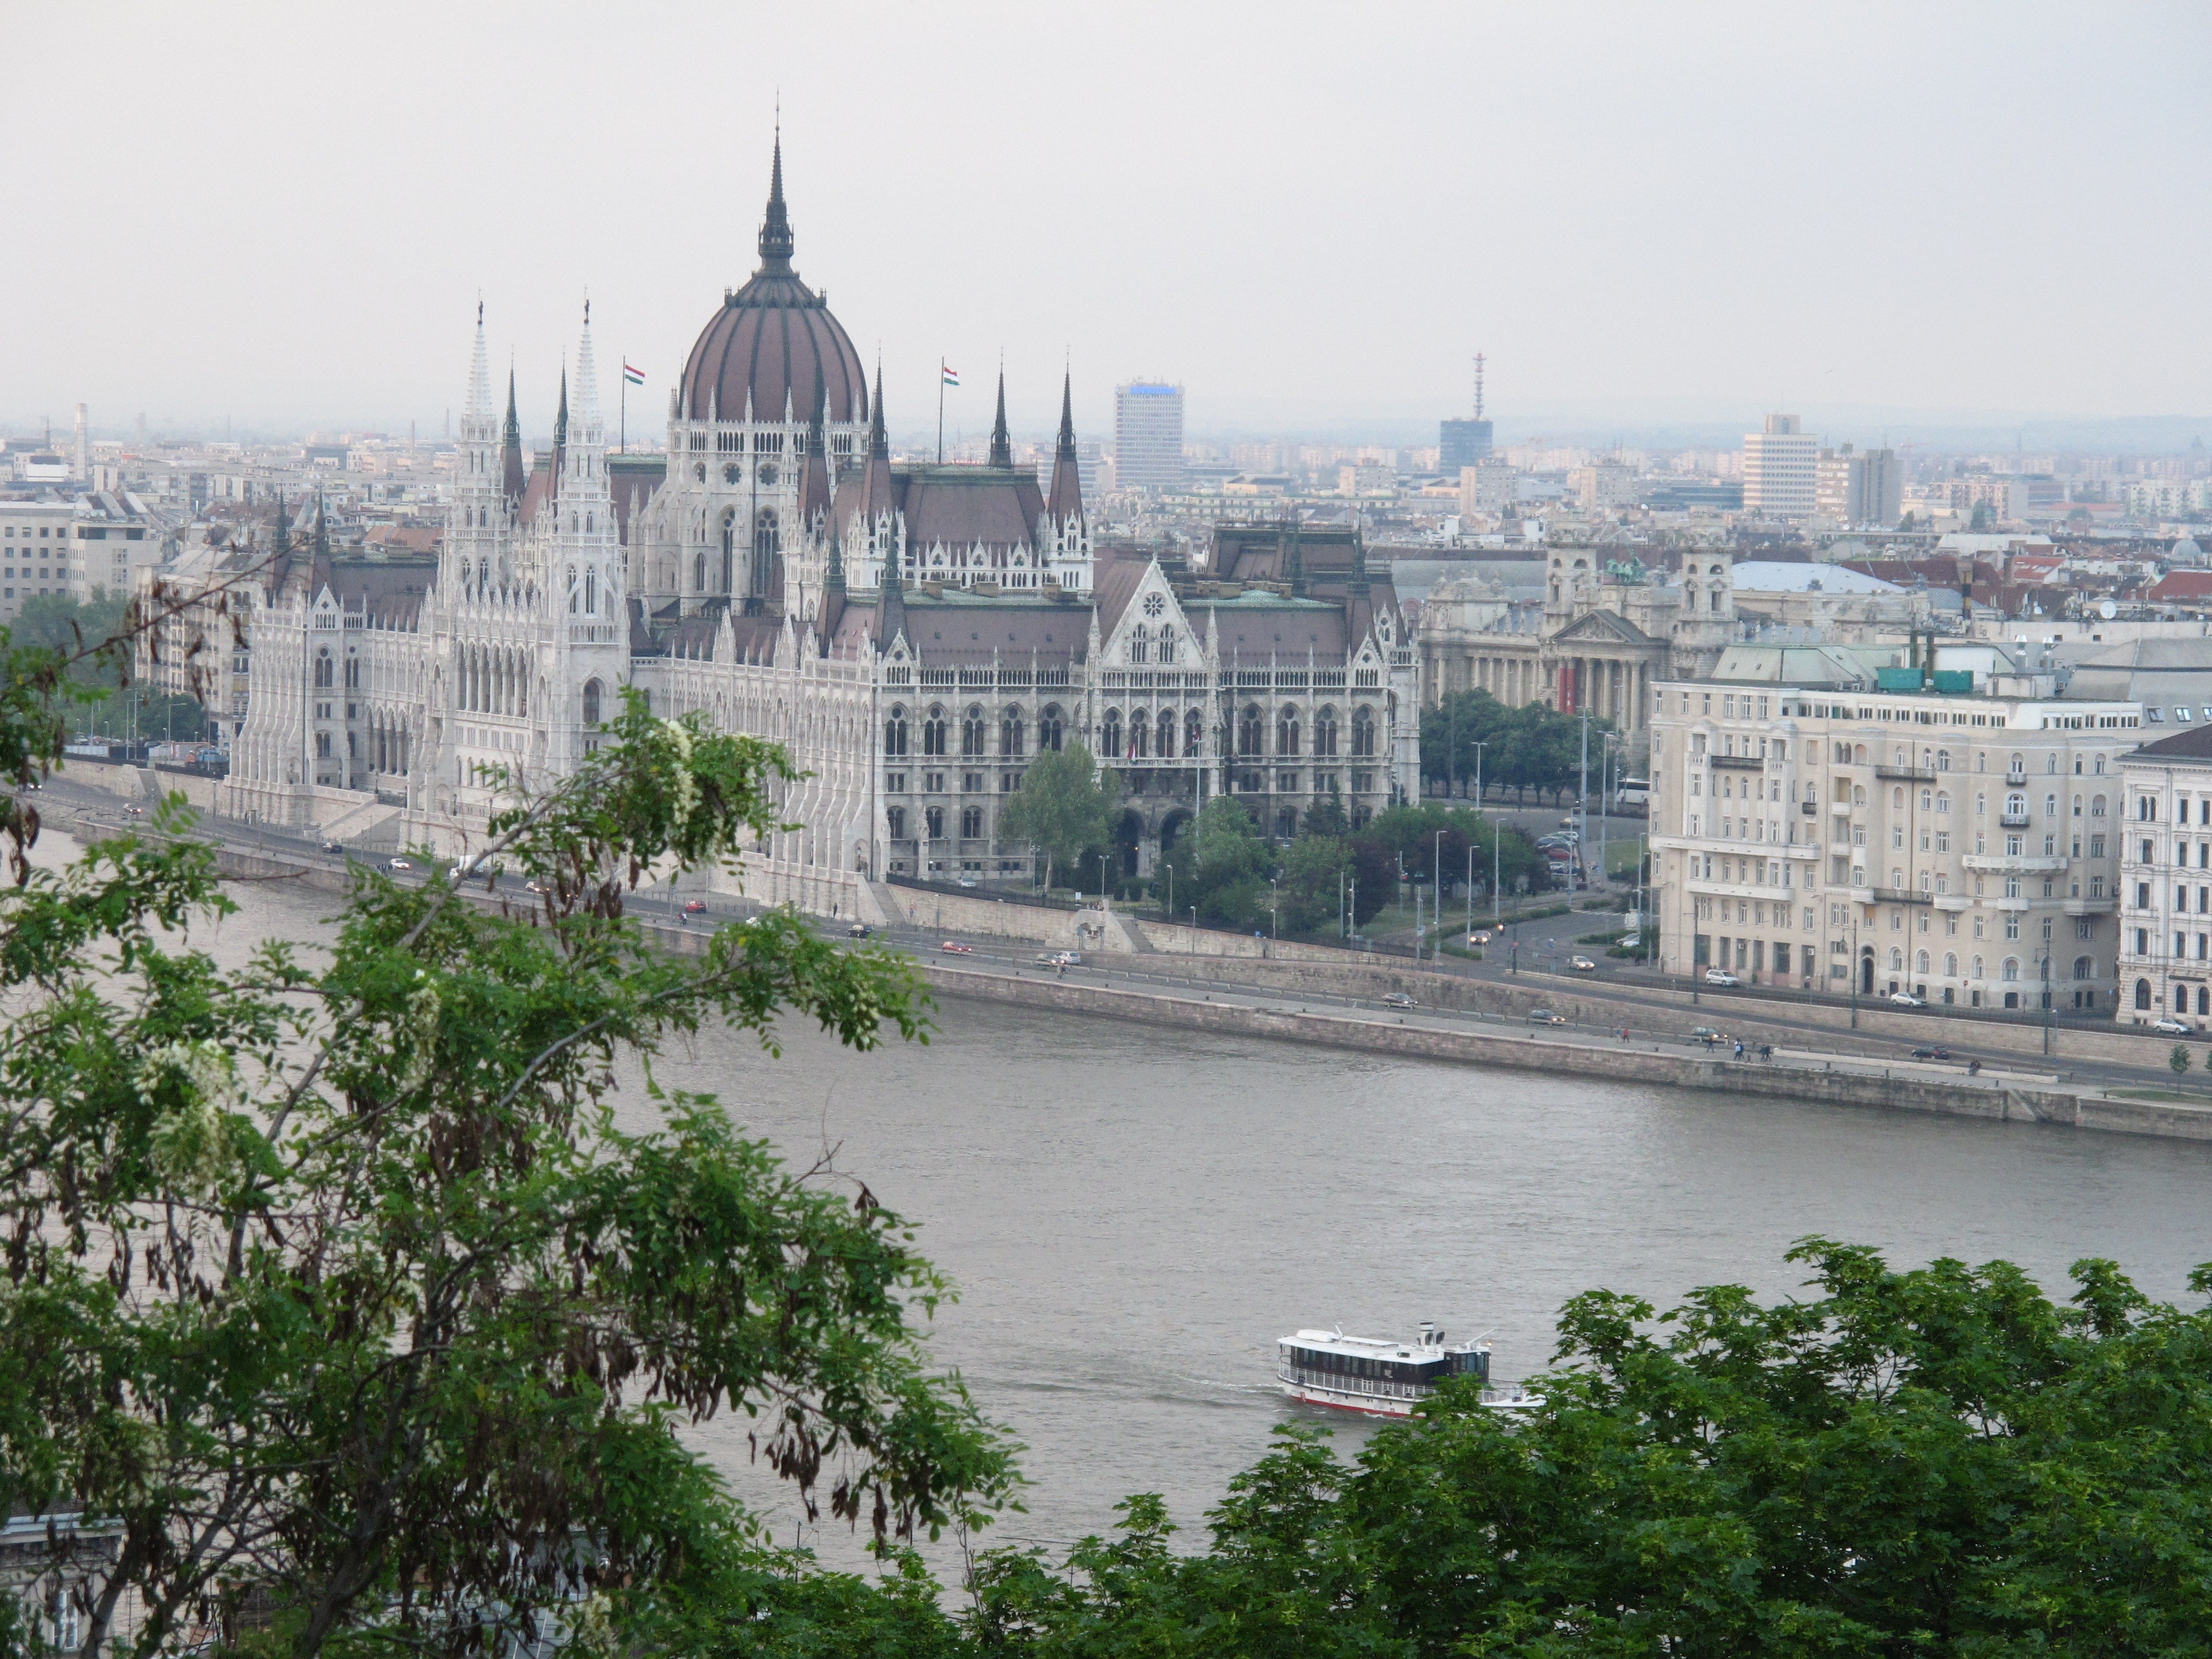
landscape, nature, architecture, sunset, bridge, skyline, view, building, city, skyscraper, urban, river, cityscape, downtown, tower, scenic, scenery, landmark, cathedral, metropolitan, tourism, waterway, parliament, buildings, budapest, metropolis, tours, human settlement